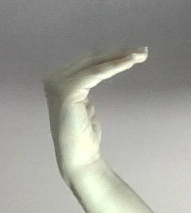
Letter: haa